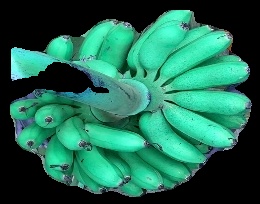
Variety: rasbale
Grade: grade1